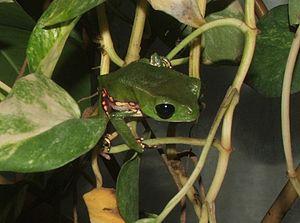
Phyllomedusa vaillantii, la Phylloméduse de Vaillant, est une espèce d'amphibiens de la famille des Phyllomedusidae.